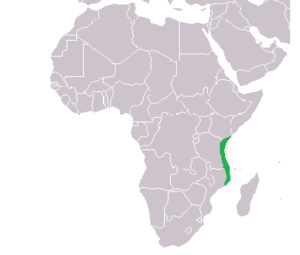
Le Zanguebar ou Zanj, voire Zingium ou côte swahilie, sont des anciennes appellations de la même partie de la côte de l'Afrique orientale qui se trouve répartie aujourd'hui entre le Mozambique, la Tanzanie, le Kenya et la Somalie. Elle comporte aussi les îles côtières, et on y inclut parfois également la côte musulmane de Madagascar.